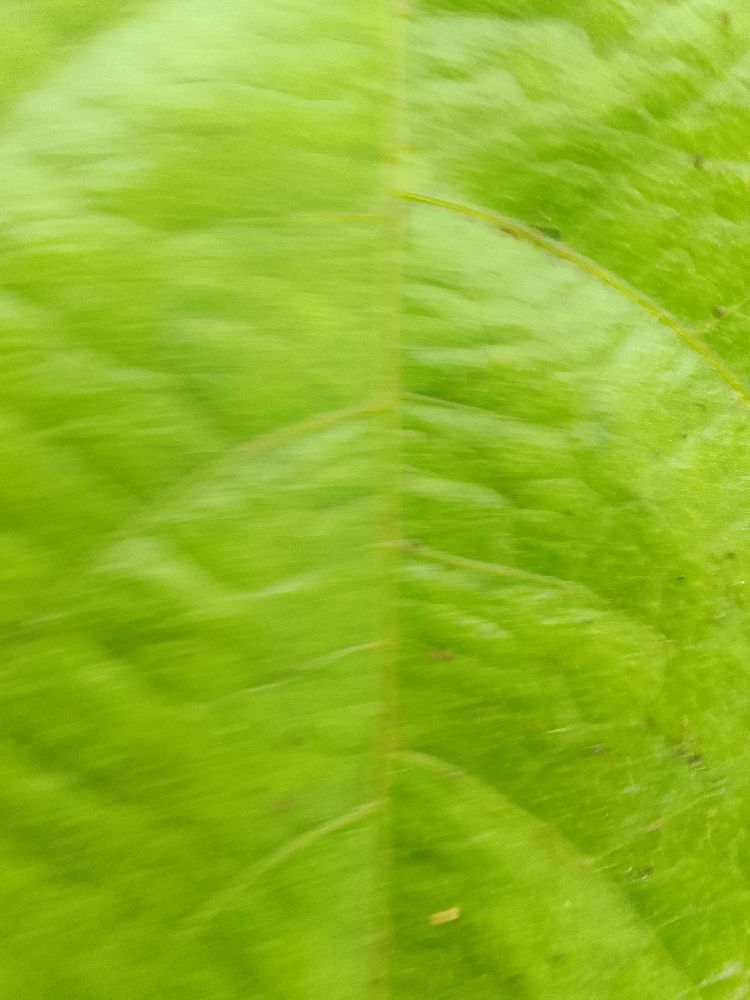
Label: healthy